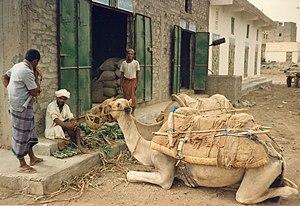
Dromadaires au marché de Bayt al Faqih, Yémen
Le dromadaire, ou chameau d'Arabie, est une espèce de chameau, mammifère artiodactyle de la famille des camélidés. Pour cette raison, qualifier un dromadaire de « chameau » n'est pas erroné mais juste moins précis ; les espèces nommées couramment « chameau » présentent deux bosses, alors que le dromadaire n'en possède qu'une seule. Le terme dromadaire est tiré du grec dromeus qui signifie « coureur ».
Bayt al-Faqih ou Beit al-Faqih, est une ville du gouvernorat d'al-Hodeïda au Yémen.